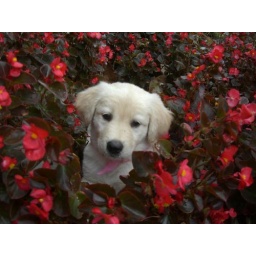
daisy in flower bed